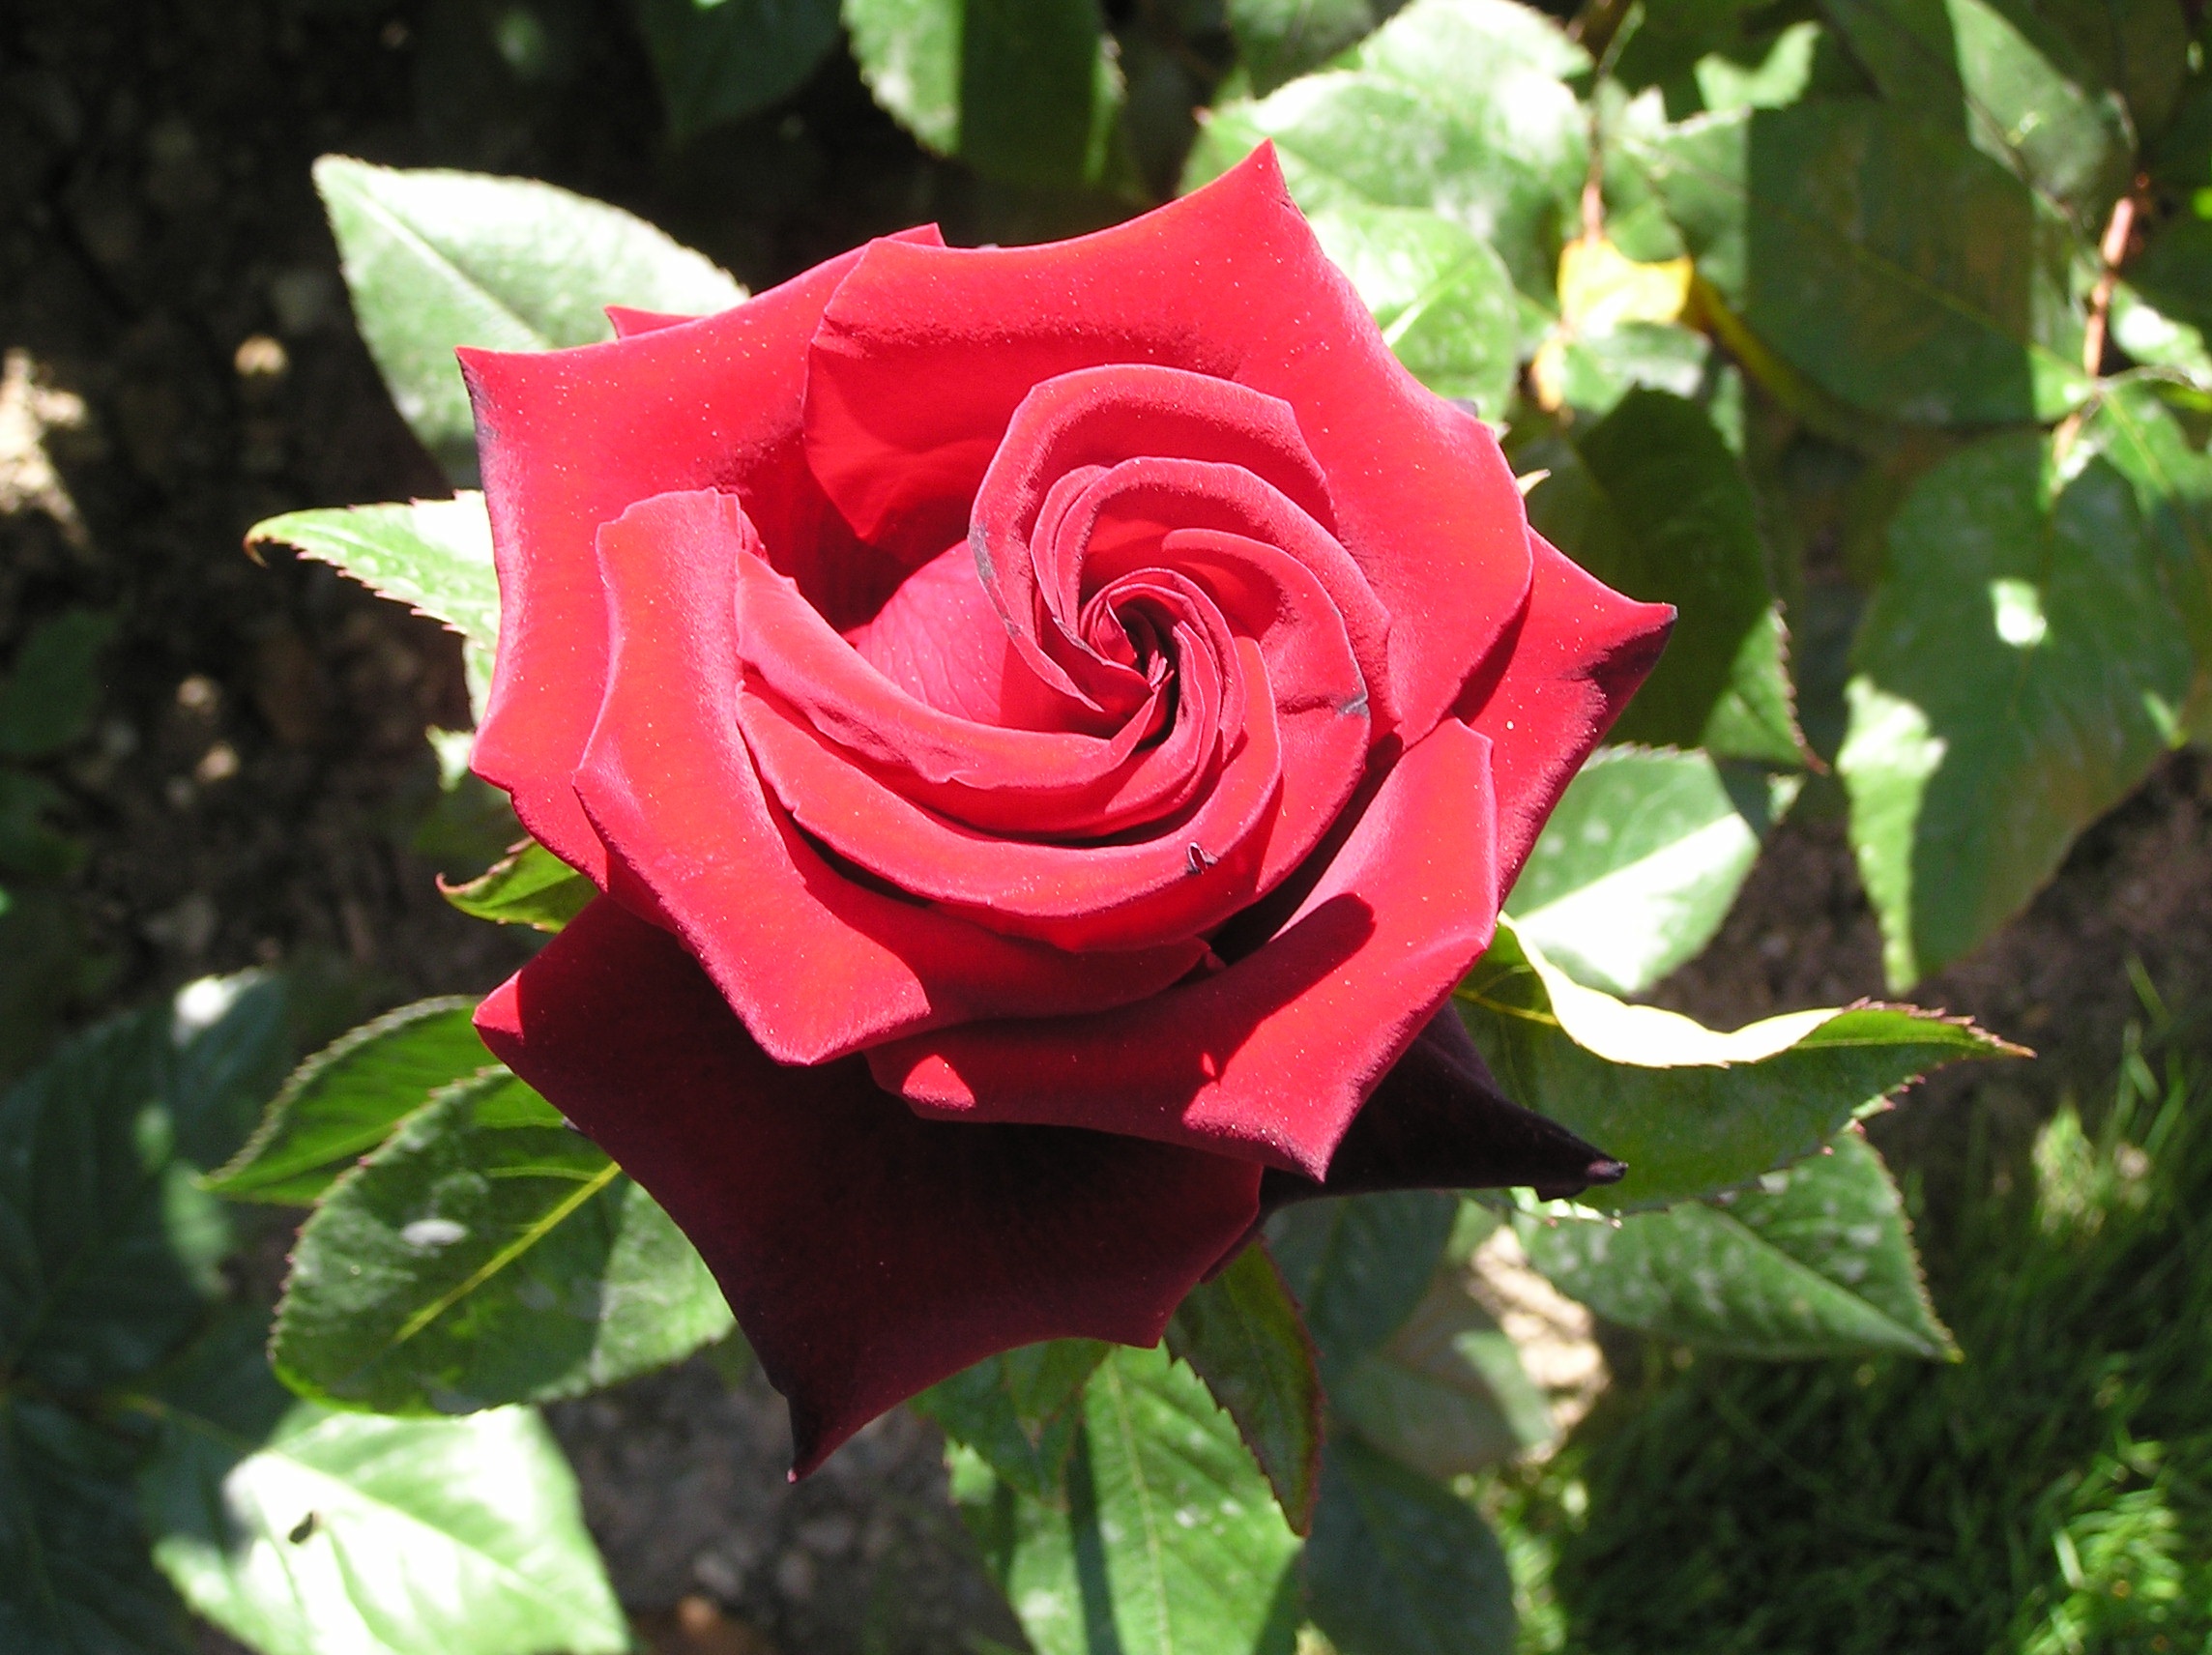
plant, flower, petal, rose, red, botany, pink, flora, floribunda, flowering plant, garden roses, rose family, plant stem, land plant, rosa centifolia, rose order